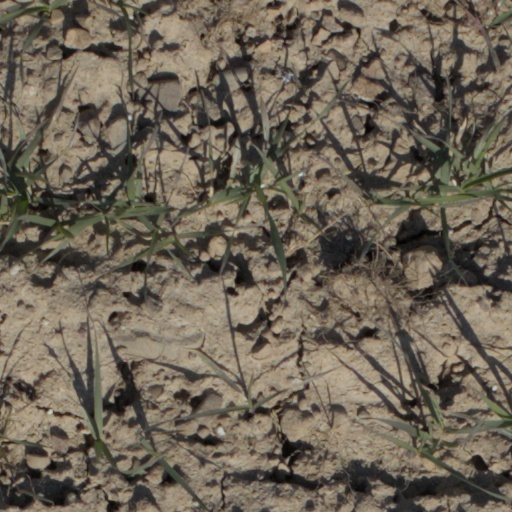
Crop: wheat